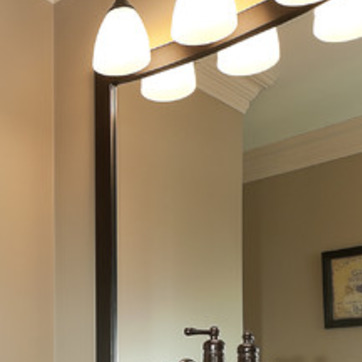
Material: mirror